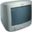
Label: television